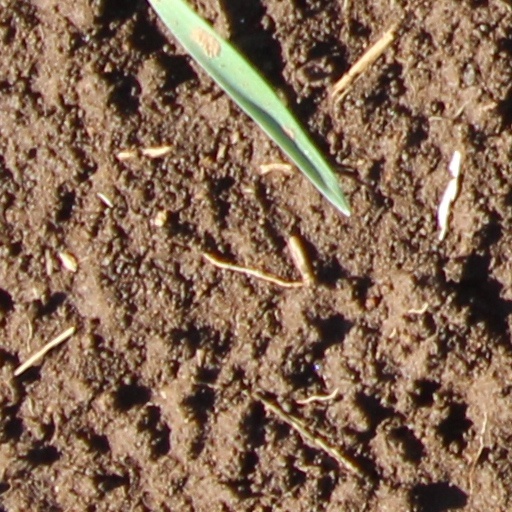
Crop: wheat